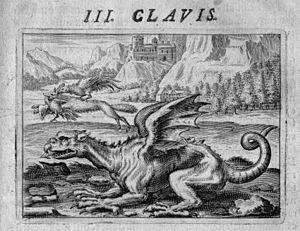
Sous le nom de Basile Valentin, présenté comme un moine bénédictin du XVᵉ siècle, parurent au début du XVIIᵉ siècle un certain nombre de traités alchimiques qui connurent un grand succès.